Leonard LPT

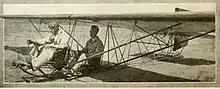
LPT-2

The gliders were flown from the front seat, ahead of the leading edge, and in the early stages of training the instructor, provided with dual control, sat over the centre of gravity under the wing, close enough to advise or correct the pupil's control input. Alternatively the rear seat could hold a passenger.